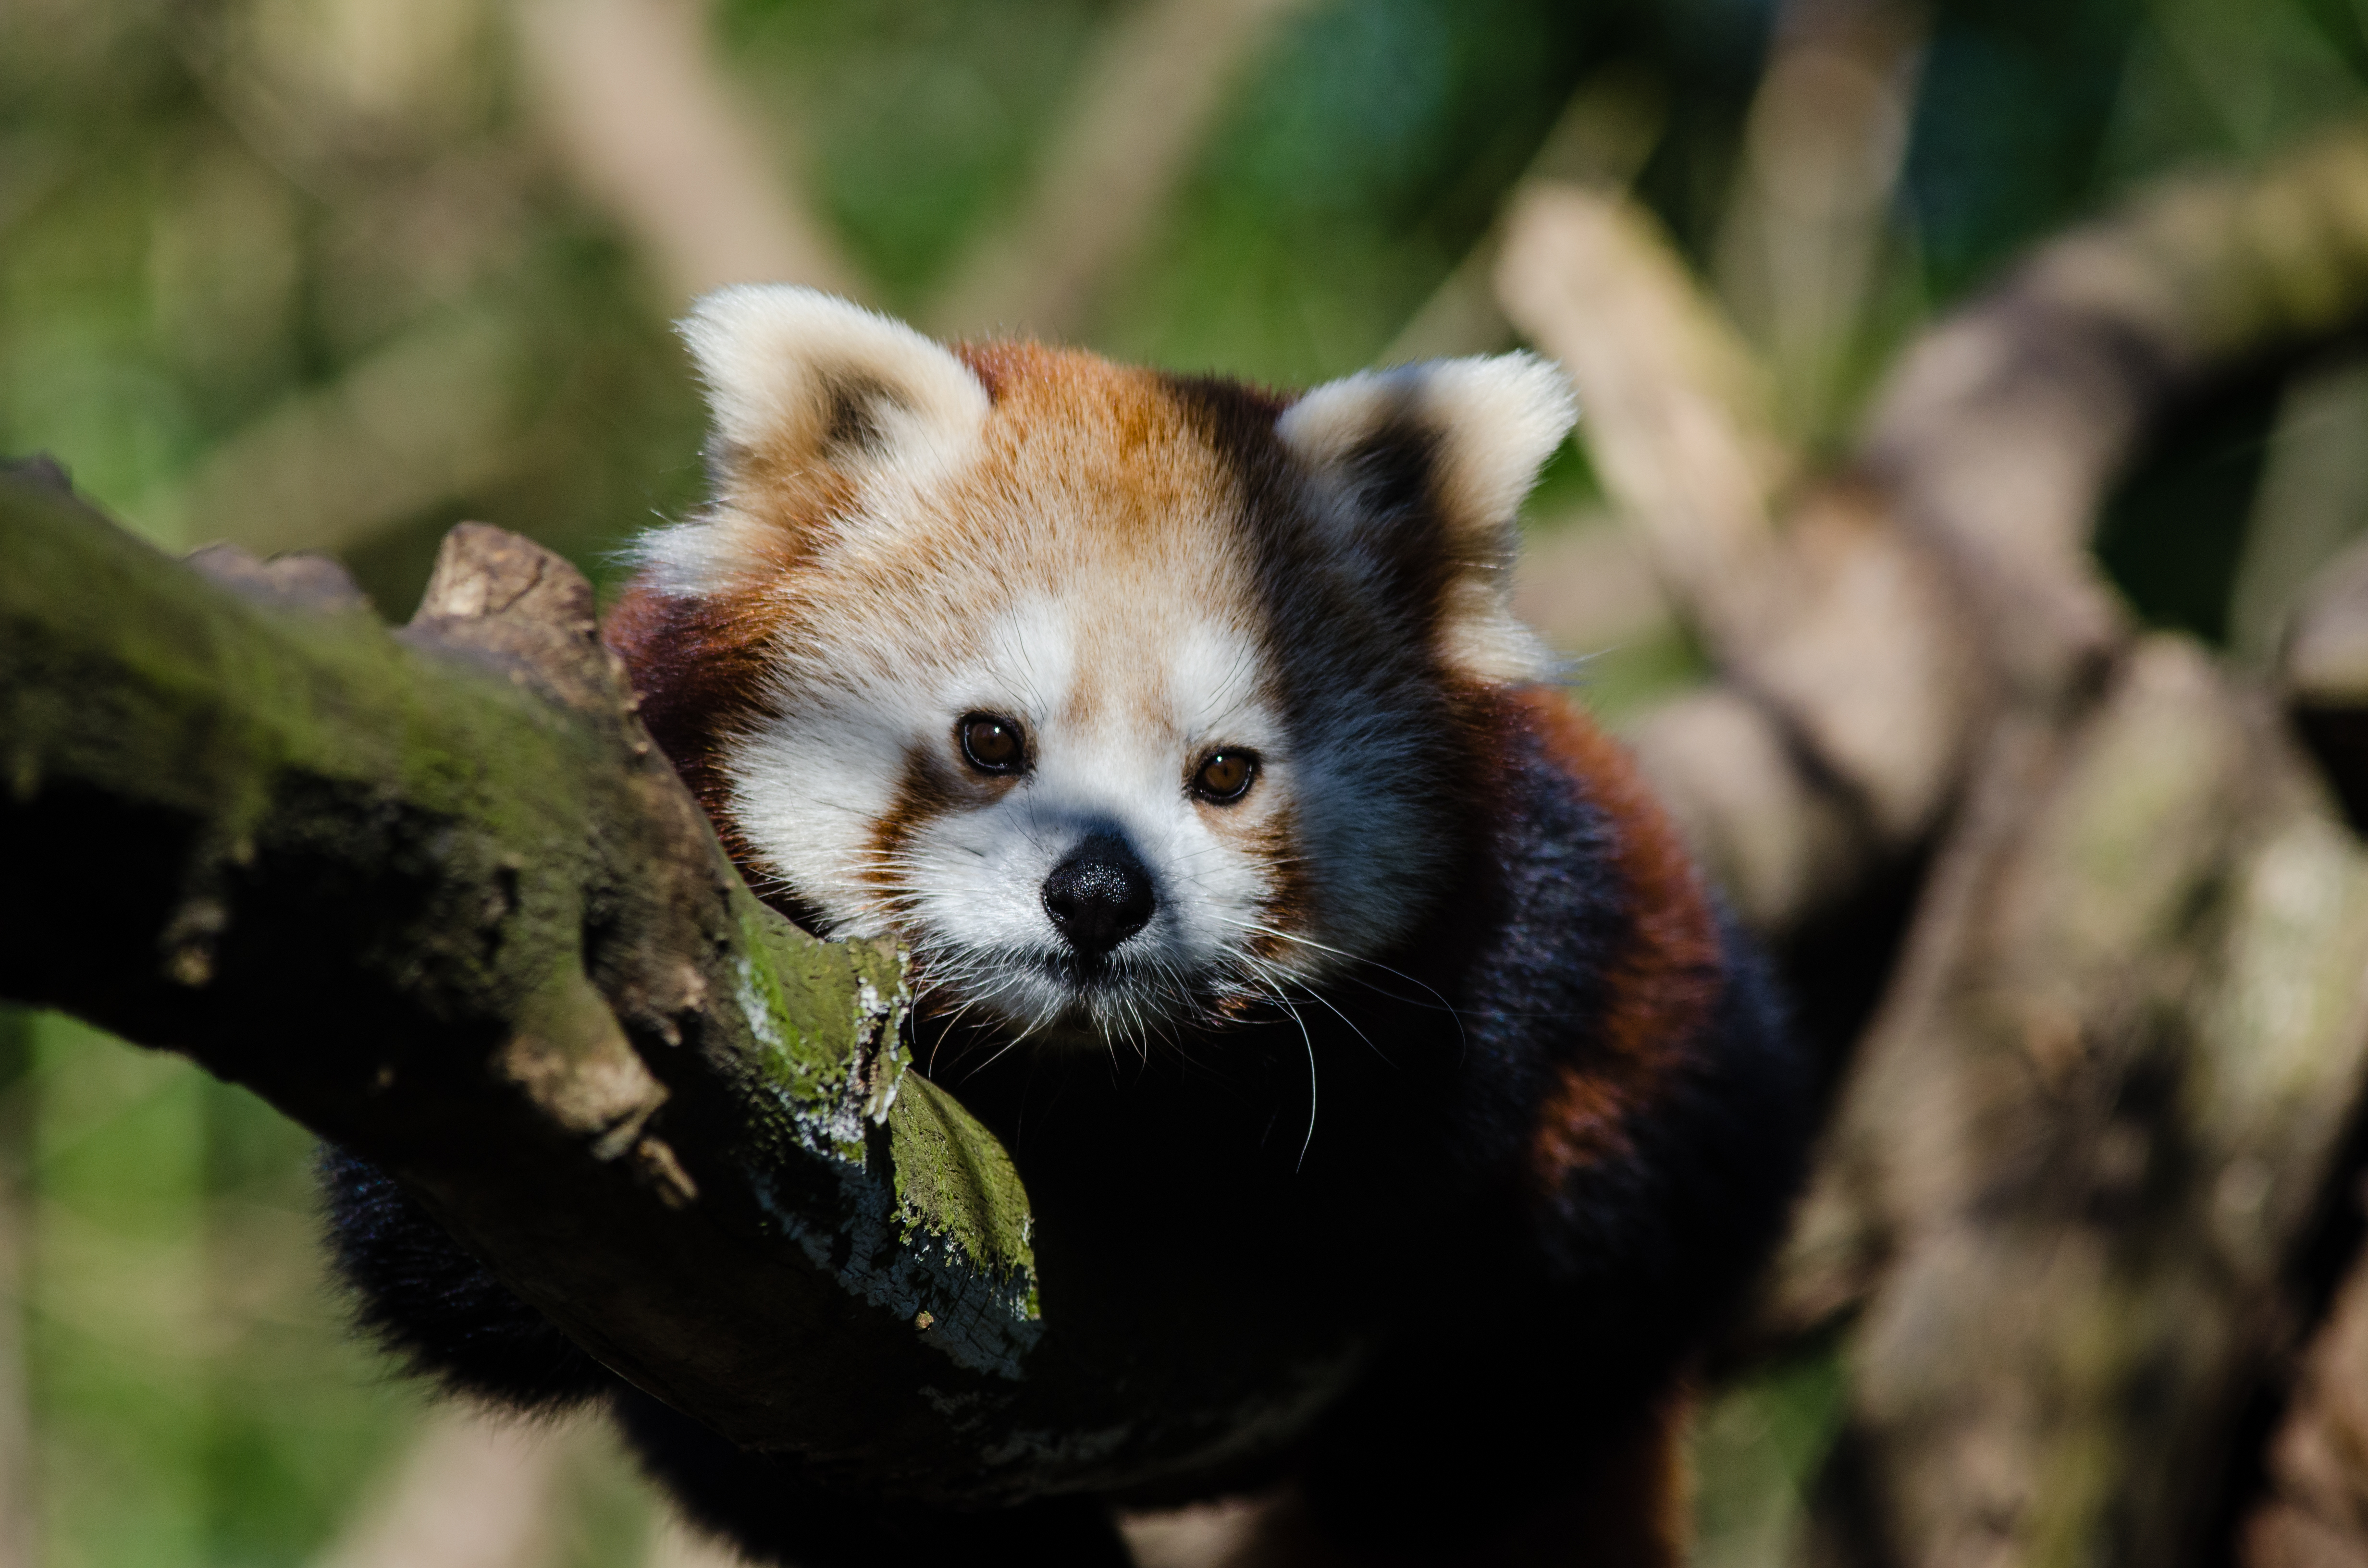
tree, bokeh, animal, cute, bear, wildlife, zoo, red, mammal, nikon, fauna, red panda, panda, endangered, vertebrate, germany, deutschland, baum, adorable, tele, d7000, roter, kleiner, niedlich, species, tierpark, bedroht